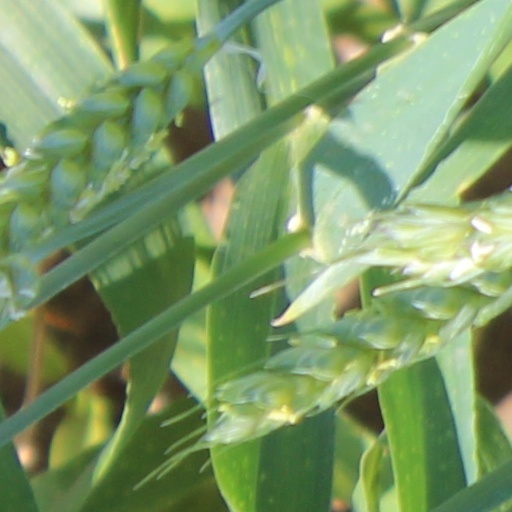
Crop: wheat